2018–2019 United States federal government shutdown

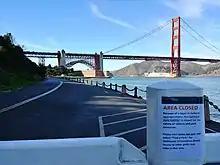
Fort Point, San Francisco under shutdown

During the shutdown, 95% of federal staff for the USDA's Food and Nutrition Services were furloughed. The Supplemental Nutrition Assistance Program (SNAP), the food-stamp program, could be funded through a $3 billion contingency fund appropriated by Congress in 2018; if the shutdown had continued through March 2019, those funds would have been exhausted, leaving some 38 million Americans without food stamps and endangering food security. Concerns were raised that continuation of the shutdown could delay the issuance of some $140 billion in tax refunds from the Internal Revenue Service (IRS).